Gamla bankhuset

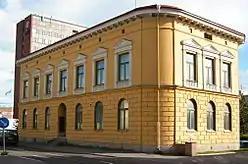
Smörasken from North-West in 2007. In the background the building Thulehuset is visible.

Gamla bankhuset in Umeå, Sweden is a listed yellow two-storey stone building in Neo-Renaissance style that was built in 1877. The building is located at Storgatan 34, by the north stronghold of the bridge Tegsbron. Because of the building's rounded corners it has been nicknamed Smörasken (the "Butter dish").